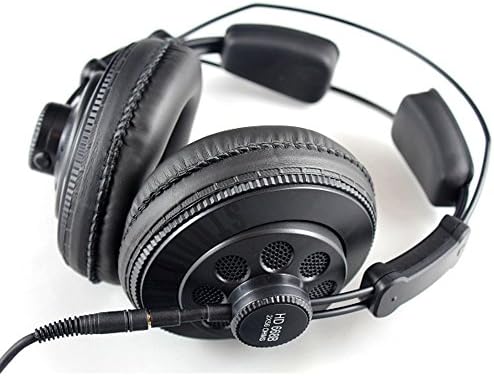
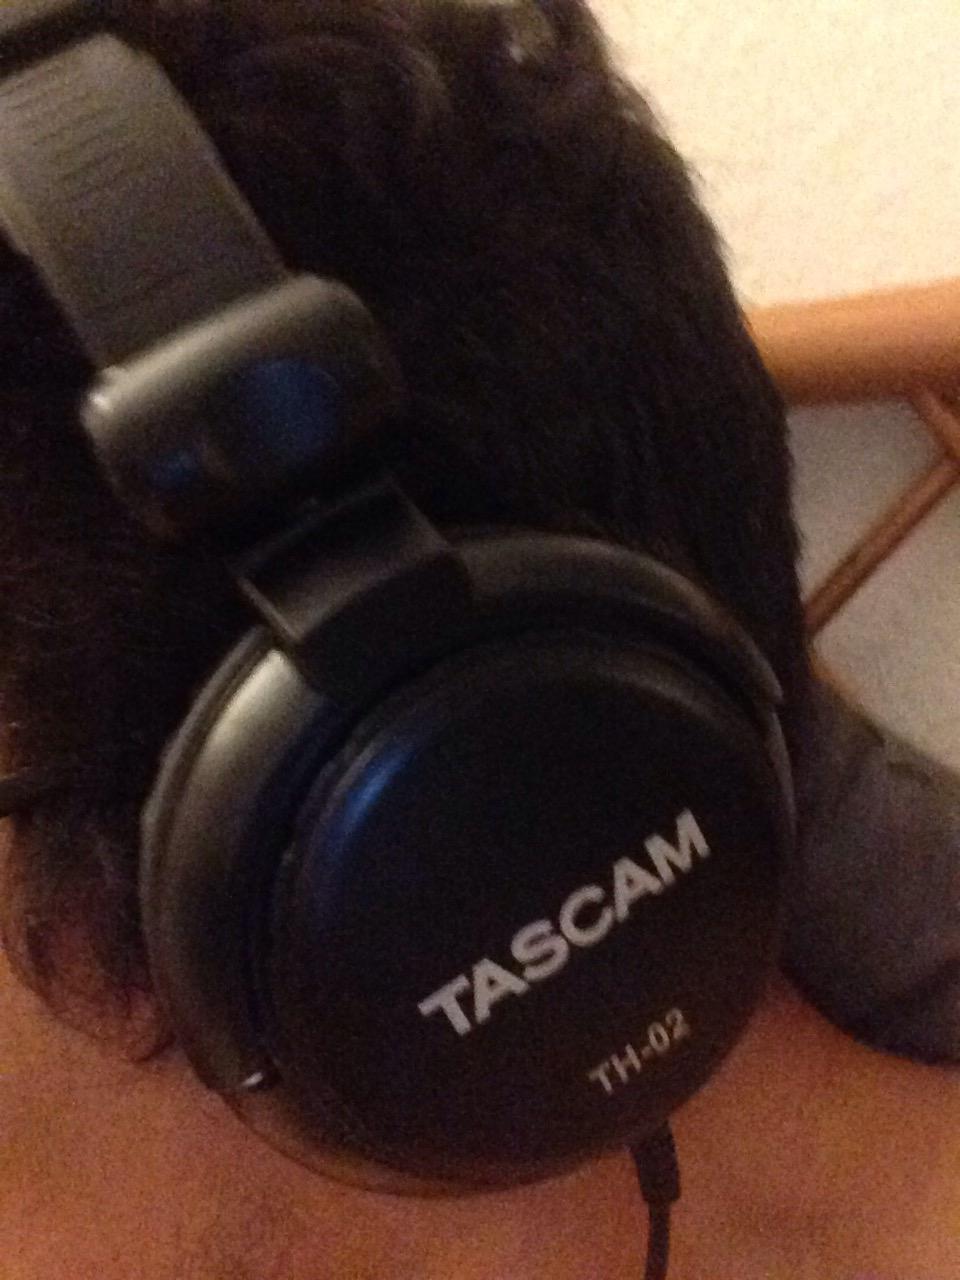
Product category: headphones
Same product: no